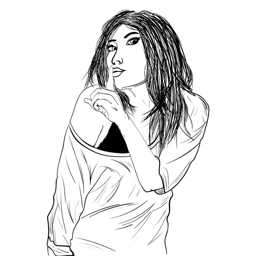
girl making a hush sign with her finger .